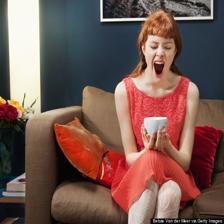
Image emotion (VAD): valence: -0.4, arousal: -0.4, dominance: 0.0
Candidate emotion words:
encouraging — valence: 0.646, arousal: 0.166, dominance: 0.51
skeptical — valence: -0.586, arousal: 0.0, dominance: -0.096
gracious — valence: 0.836, arousal: 0.268, dominance: 0.274
irritated — valence: -0.58, arousal: 0.632, dominance: -0.438
Best matching emotion: skeptical